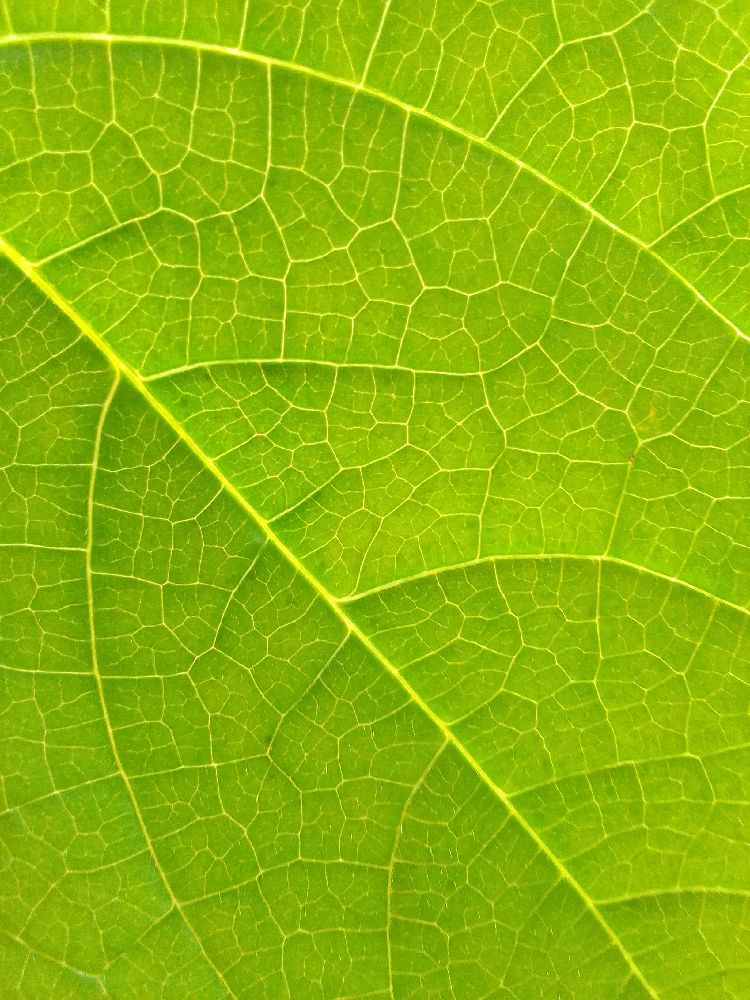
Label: healthy